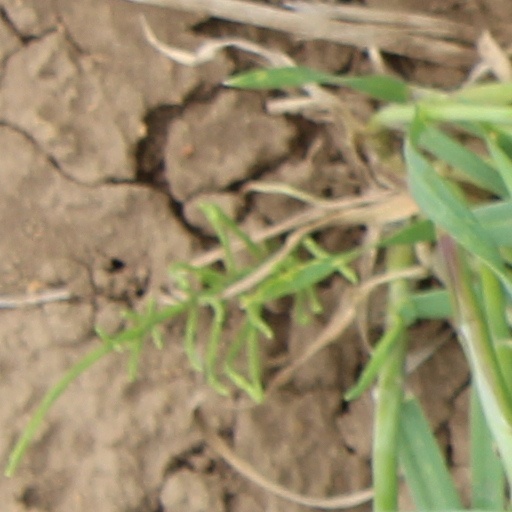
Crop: wheat